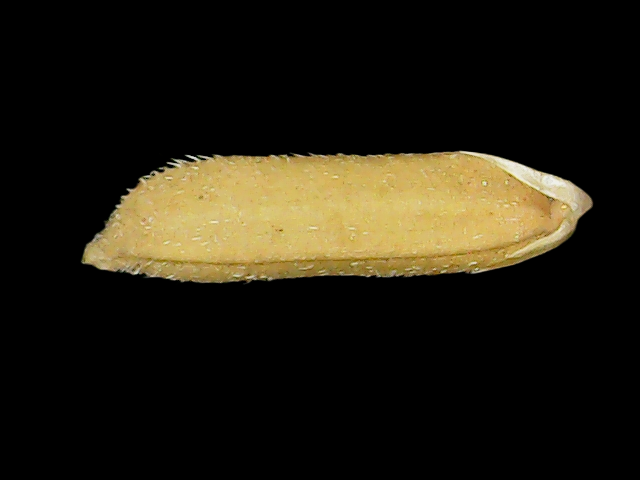
Rice variety: Binadhan16